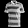
Label: T - shirt / top